Answer in natural language. Considering the relative positions, where is dark upholstered sofa with two cushions with respect to blue tartanpatterned dog bed? Choose between the following options: right or left
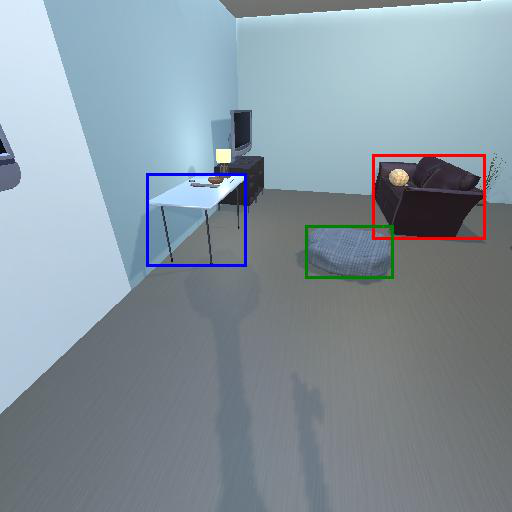
<answer>right</answer>